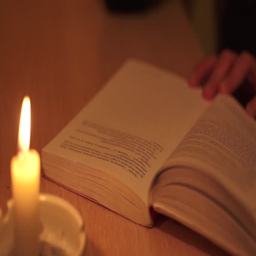
woman reading a book with candle light